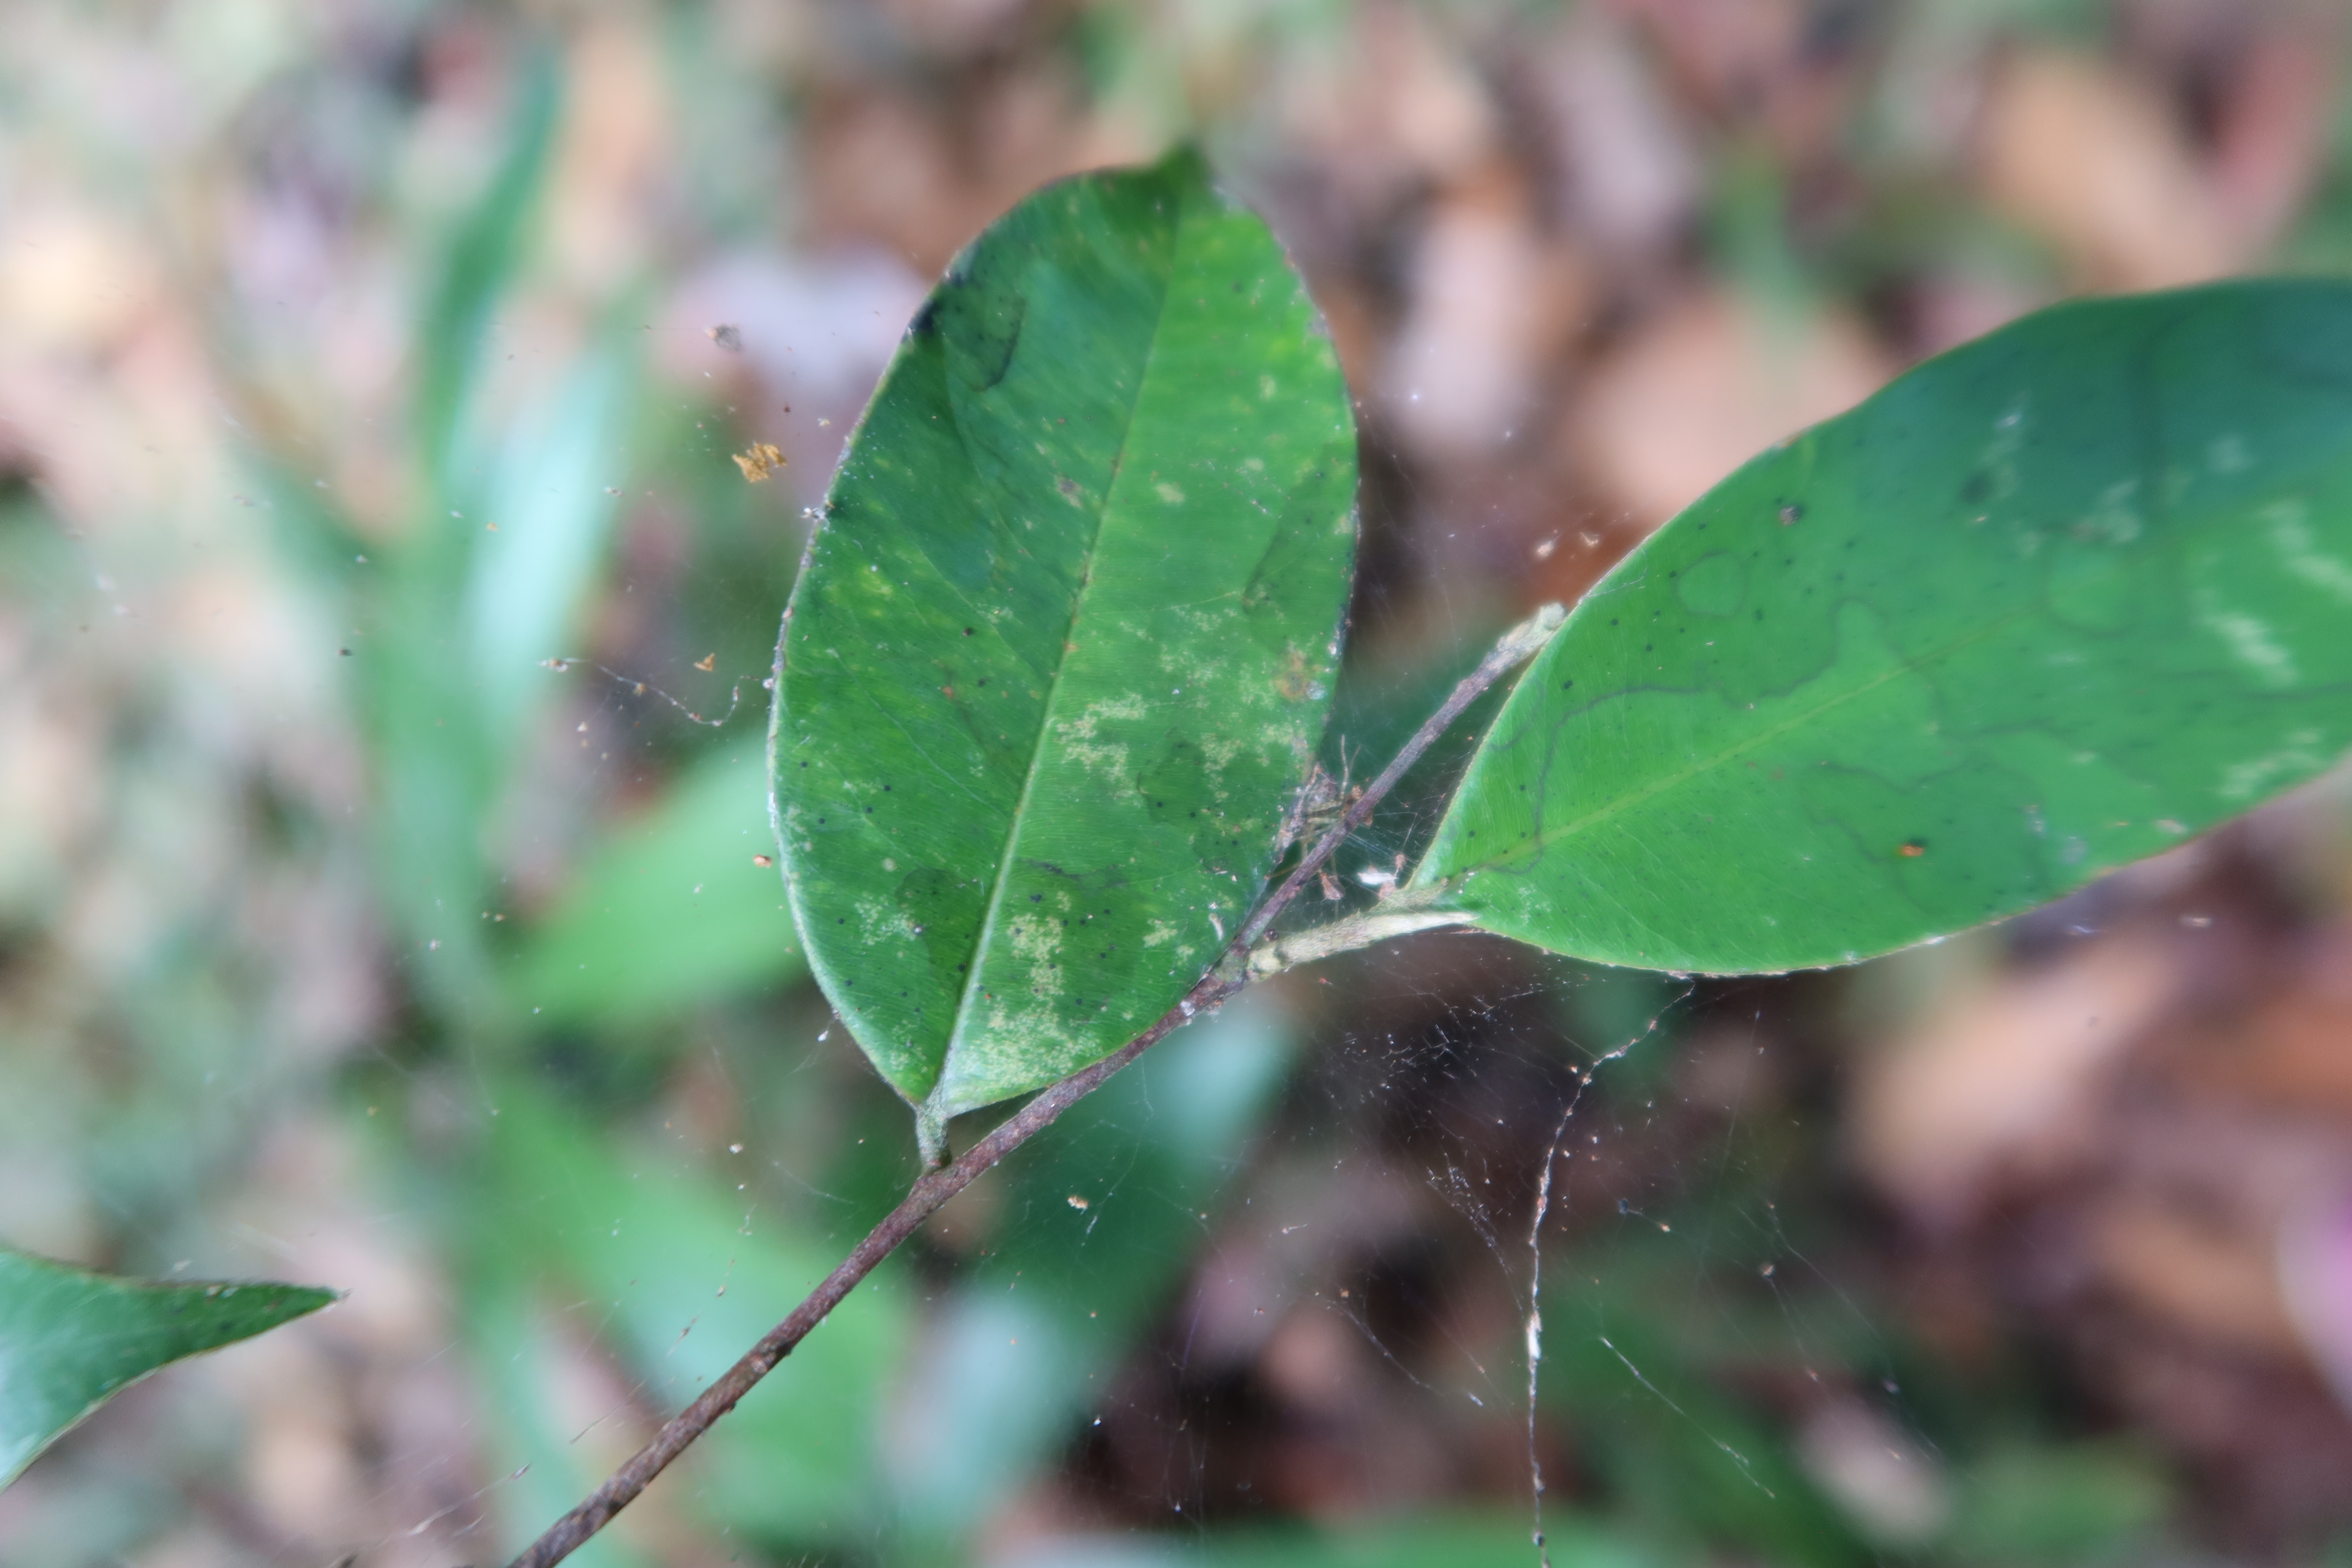
Label: Downy mildew